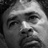
Emotion: sad